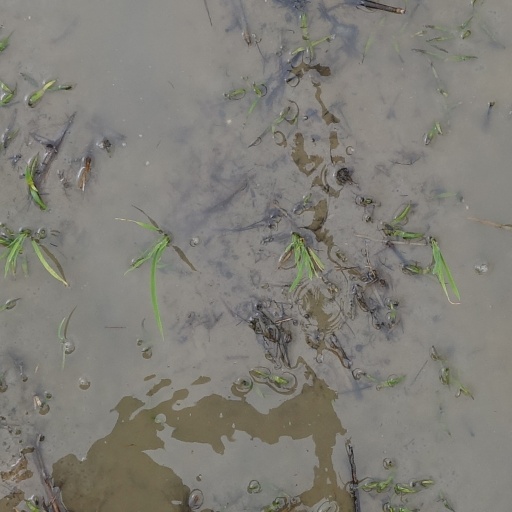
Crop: rice